George Archer-Shee

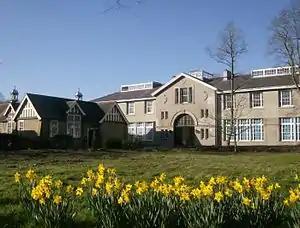
Osborne House's former stable block was the Naval College's main building.

In January 1908 Archer-Shee became a cadet at the Royal Naval College, Osborne, at Osborne House on the Isle of Wight. The college, which was part of the estate of the late Queen Victoria, educated and trained 12- to 15-year-olds in their first two years of officer training for a career in the Royal Navy. Further studies then continued at the Royal Naval College, Dartmouth, in Devon.